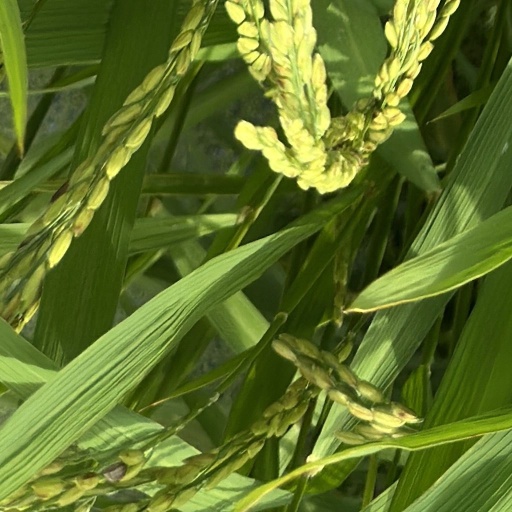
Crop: rice